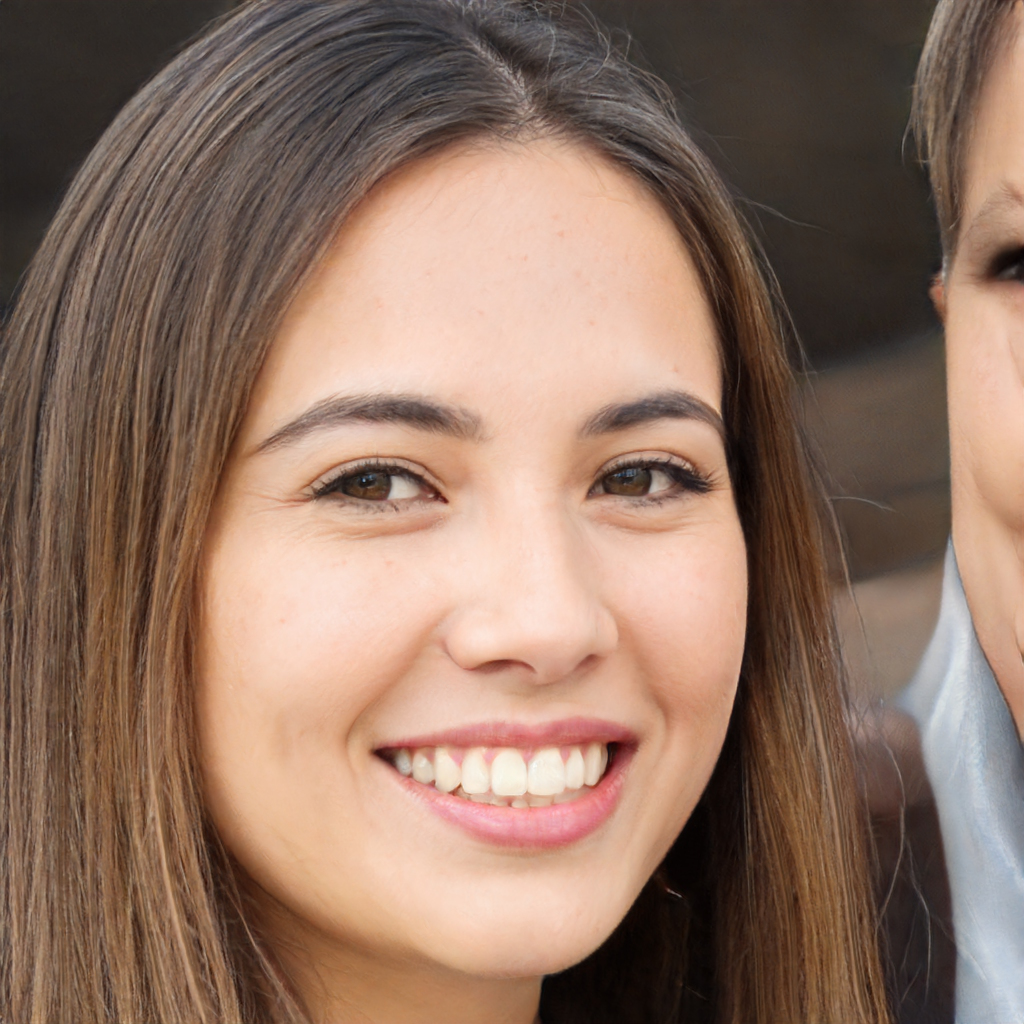
Gender: Female